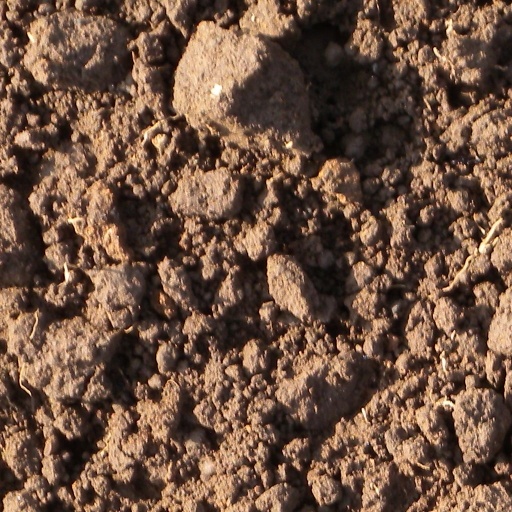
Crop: sorghum